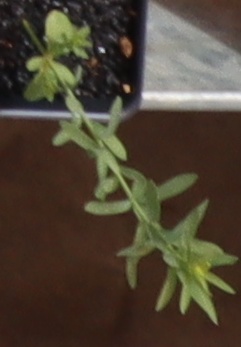
Label: Flax